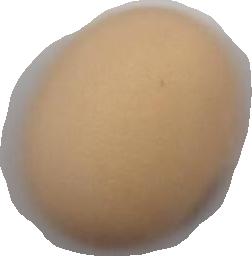
Variety: Anjasmoro